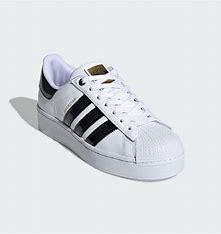
Brand: Adidas
Model: Superstar Bold